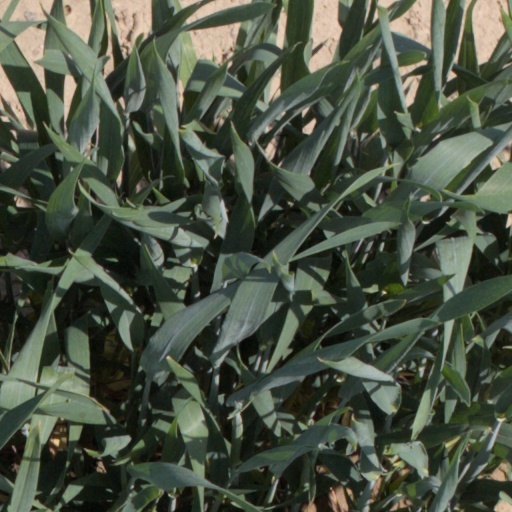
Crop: wheat